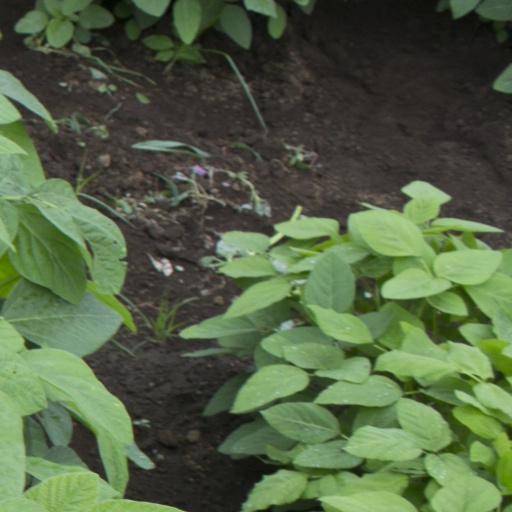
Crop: soybean